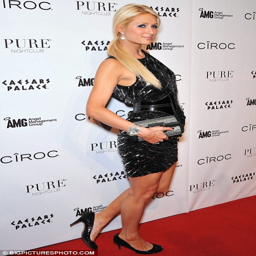
sparkling : celebrity shines in a glittery dress and accessories as she arrives at pure nightclub , yesterday